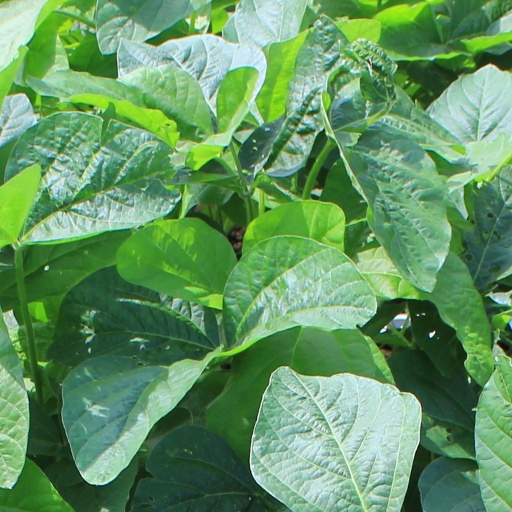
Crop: soybean